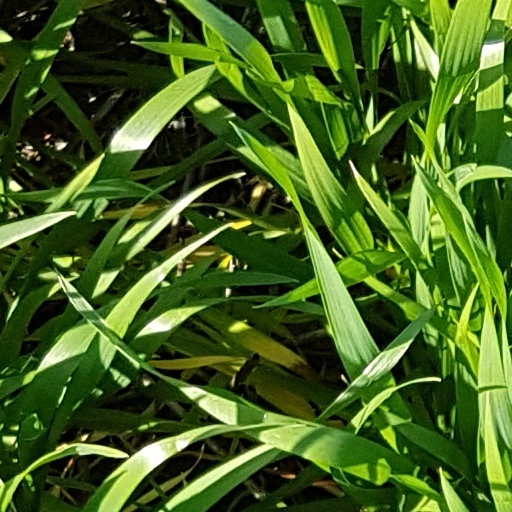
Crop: wheat